Magical Suite Prism Nana

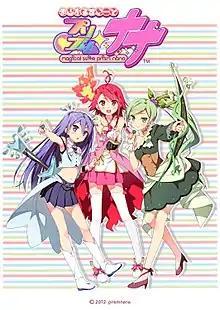

is a magical girl project created by Shaft. The story revolves around three adolescent girls who transform into the elemental 'Nanas' and fight against monsters. The project was first revealed in 2012, accompanied by a series of animated promotional videos and a pachislot series released by Daxel. A series of original video animation adaptations by Shaft began prescreening in late 2015.